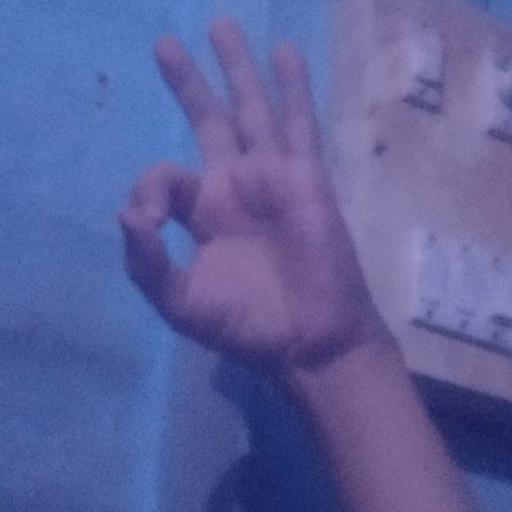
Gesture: ok